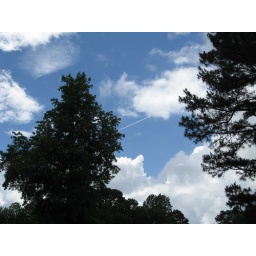
sky with trees in silhouette